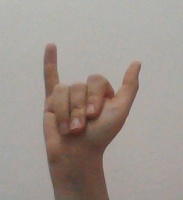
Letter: ya